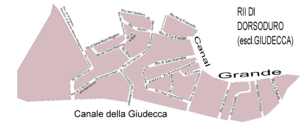
canaux de dorsoduro (sans Giudecca) - Venise
Les canaux de Venise constituent le réseau de canaux de Venise. Les canaux sont regroupés administrativement par sestiere.
Dorsoduro est un des six sestieri de Venise. Il occupe la partie méridionale de la ville, au sud des sestieri de Santa Croce et San Polo, englobant également les îles situées au sud du canal de la Giudecca, à l'exception de l'île de San Giorgio Maggiore qui appartient au sestiere de San Marco.
Cet article recense les canaux de Dorsoduro, sestiere de Venise en Italie.
Le Canal de la Giudecca est, avec le Grand Canal, l'un des grands canaux qui se jette dans le bassin de Saint-Marc à Venise. Il est situé au nord de l'île de la Giudecca et scinde le sestiere de Dorsoduro en deux.